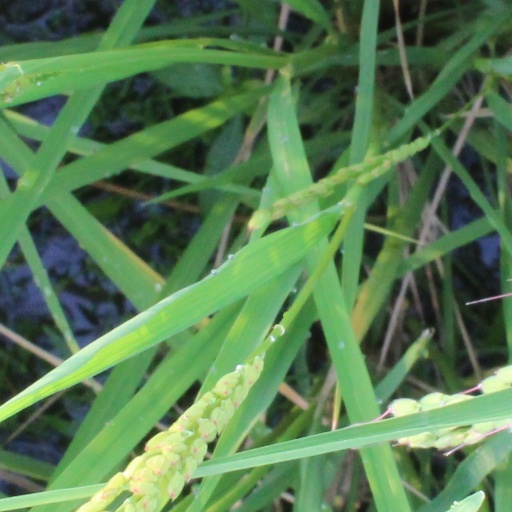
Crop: rice